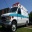
Label: ambulance